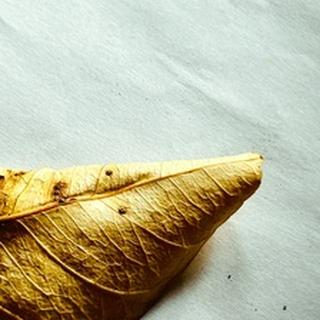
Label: lemon_dry_leaf